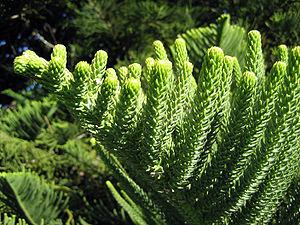
L’Araucaria ou Pin de Norfolk — qui n'est pas un pin — est un conifère de la famille des Araucariacées.